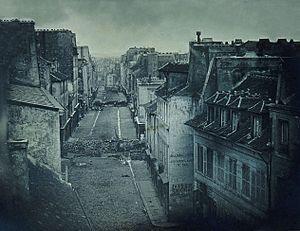
Barricades rue Saint-Maur, avant l'attaque des troupes du général Lamoricière, dimanche 25 juin 1848 à 7 h du matin. Technique et autres indications
Les journées de Juin sont une révolte d'ouvriers parisiens du 22 au 26 juin 1848 pour protester contre la fermeture des ateliers nationaux.
La rue Saint-Maur est une voie des 10ᵉ et 11ᵉ arrondissements de Paris, en France.